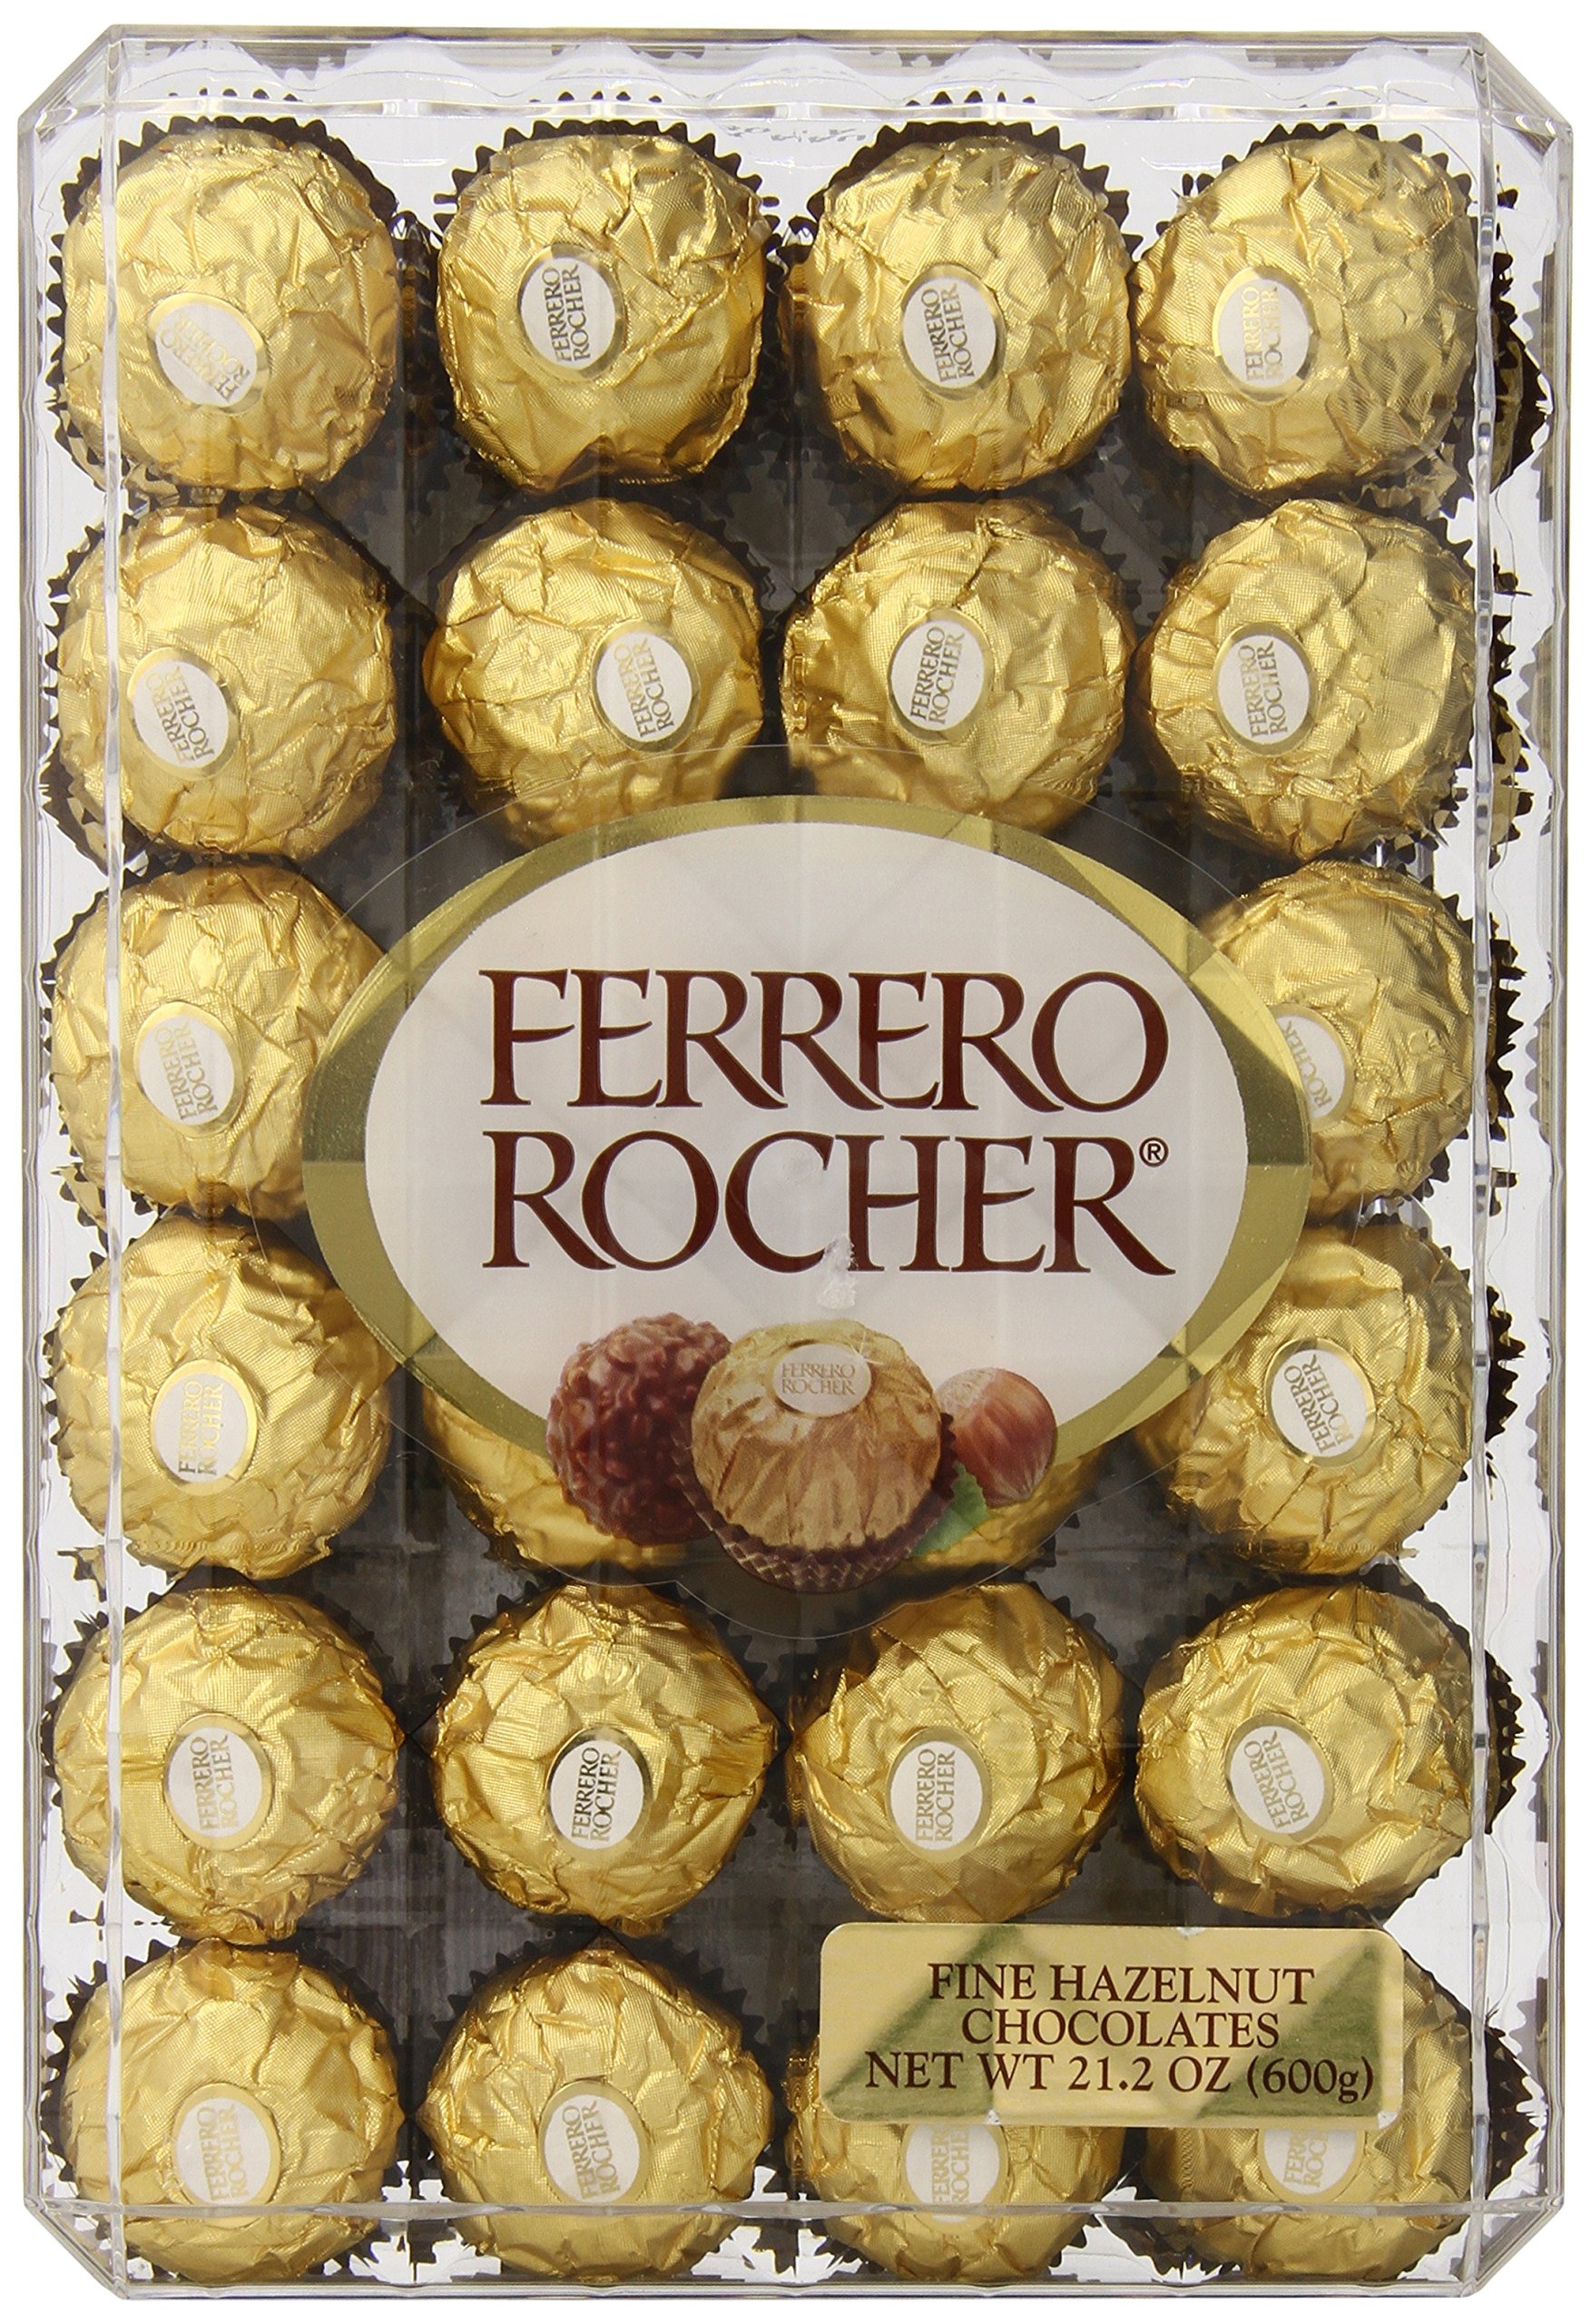
Item Name: Ferrero Rocher Chocolate, Hazelnut, 48 Count
Bullet Point 1: 48-Count gift box
Bullet Point 2: A tempting combination of smooth chocolaty cream surrounding a whole hazelnut within a delicate, crisp wafer all enveloped in milk chocolate and finely chopped hazelnuts
Bullet Point 3: Perfect for holiday gifting, sharing, or indulging on your own
Bullet Point 4: Make loved ones feel special every day with Ferrero Rocher confections
Value: 48.0
Unit: Count

Price: 19.99